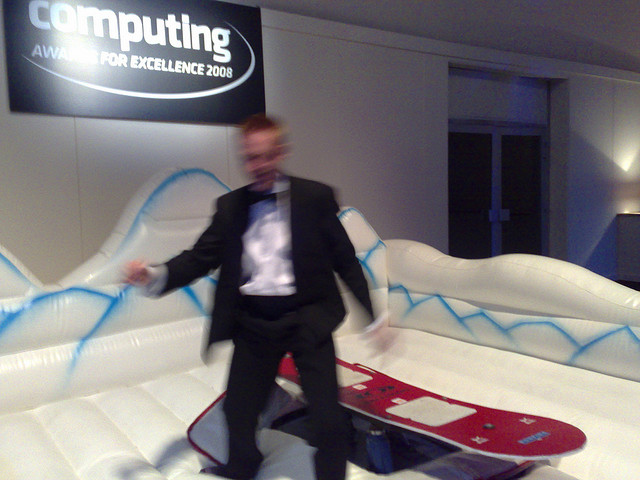
user: Given an image and a question. Answer the question in a short answer. Question: What kind of tie does the man have on? Short Answer:
assistant: bow